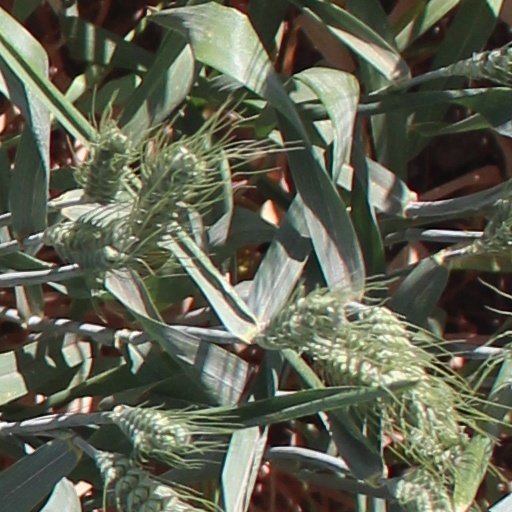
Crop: wheat